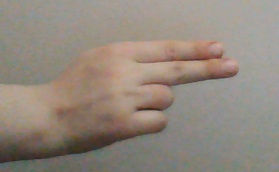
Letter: ain